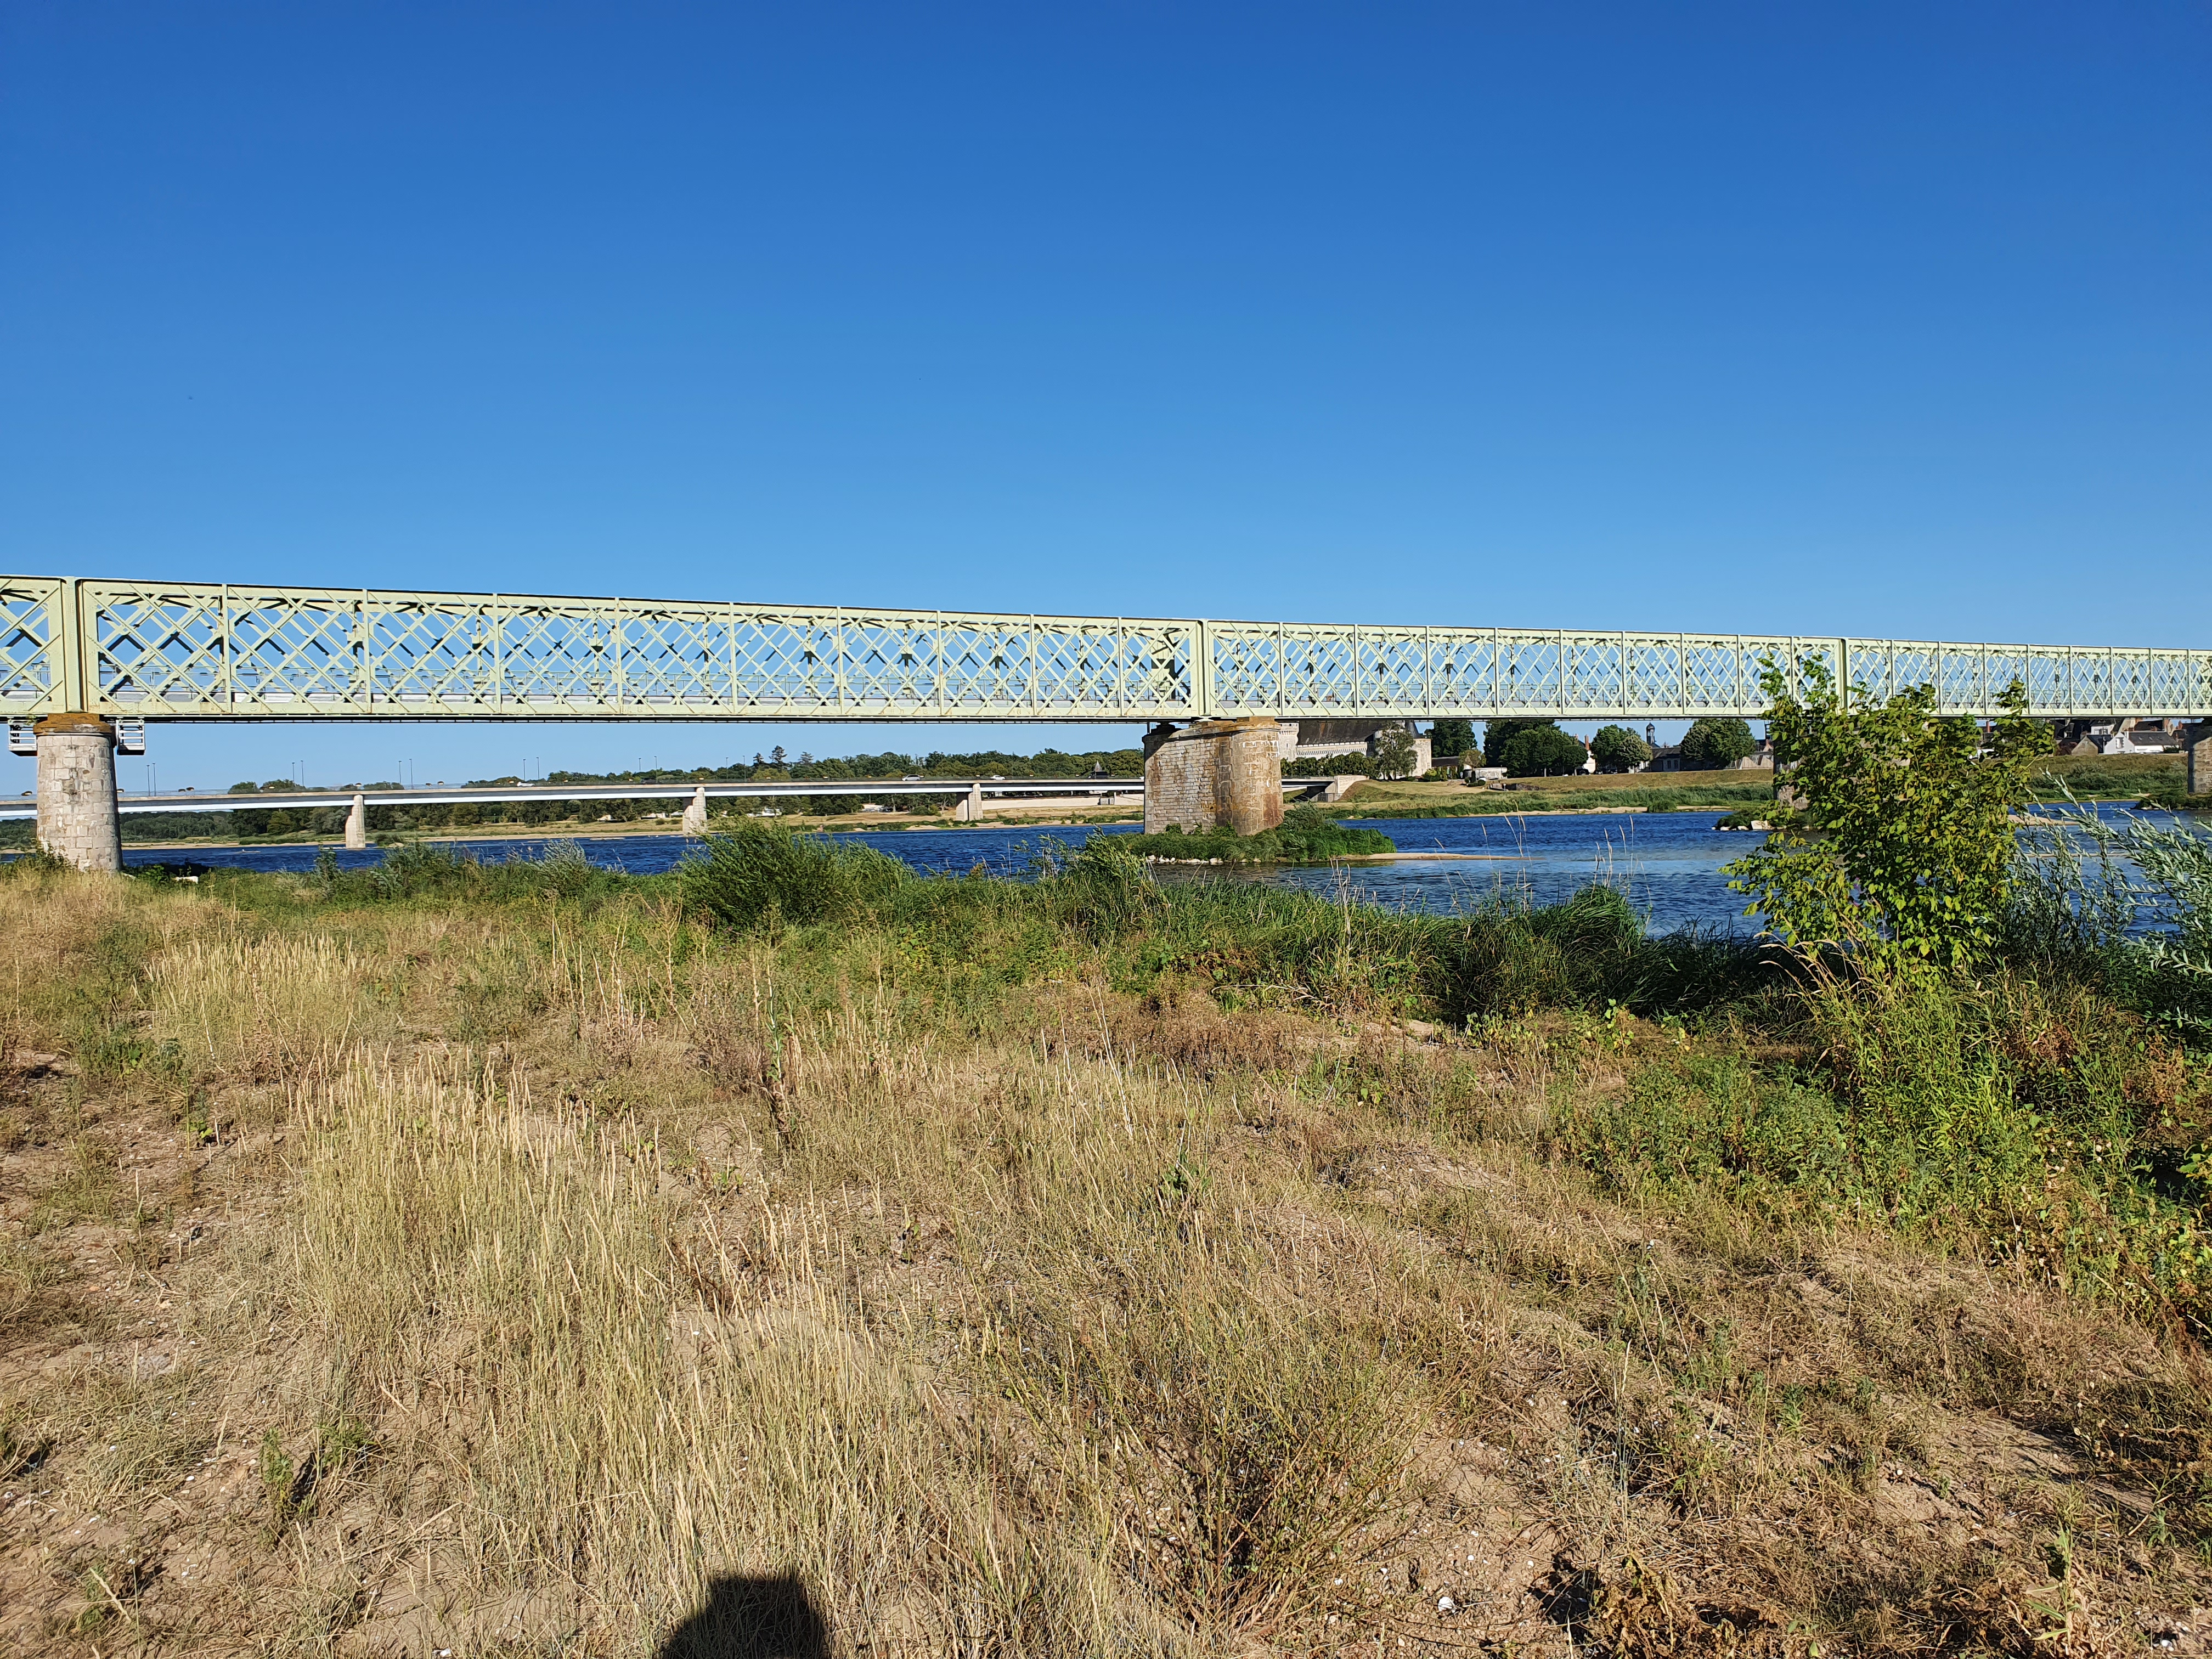
water, loire, pedestrian bridge, river, nature, tourism, summer, sun, blue sky, bridge, girder bridge, beam bridge, concrete bridge, fixed link, channel, overpass, fluvial landforms of streams, box girder bridge, riparian zone, nonbuilding structure, Plate girder bridge, truss bridge, canal, wetland